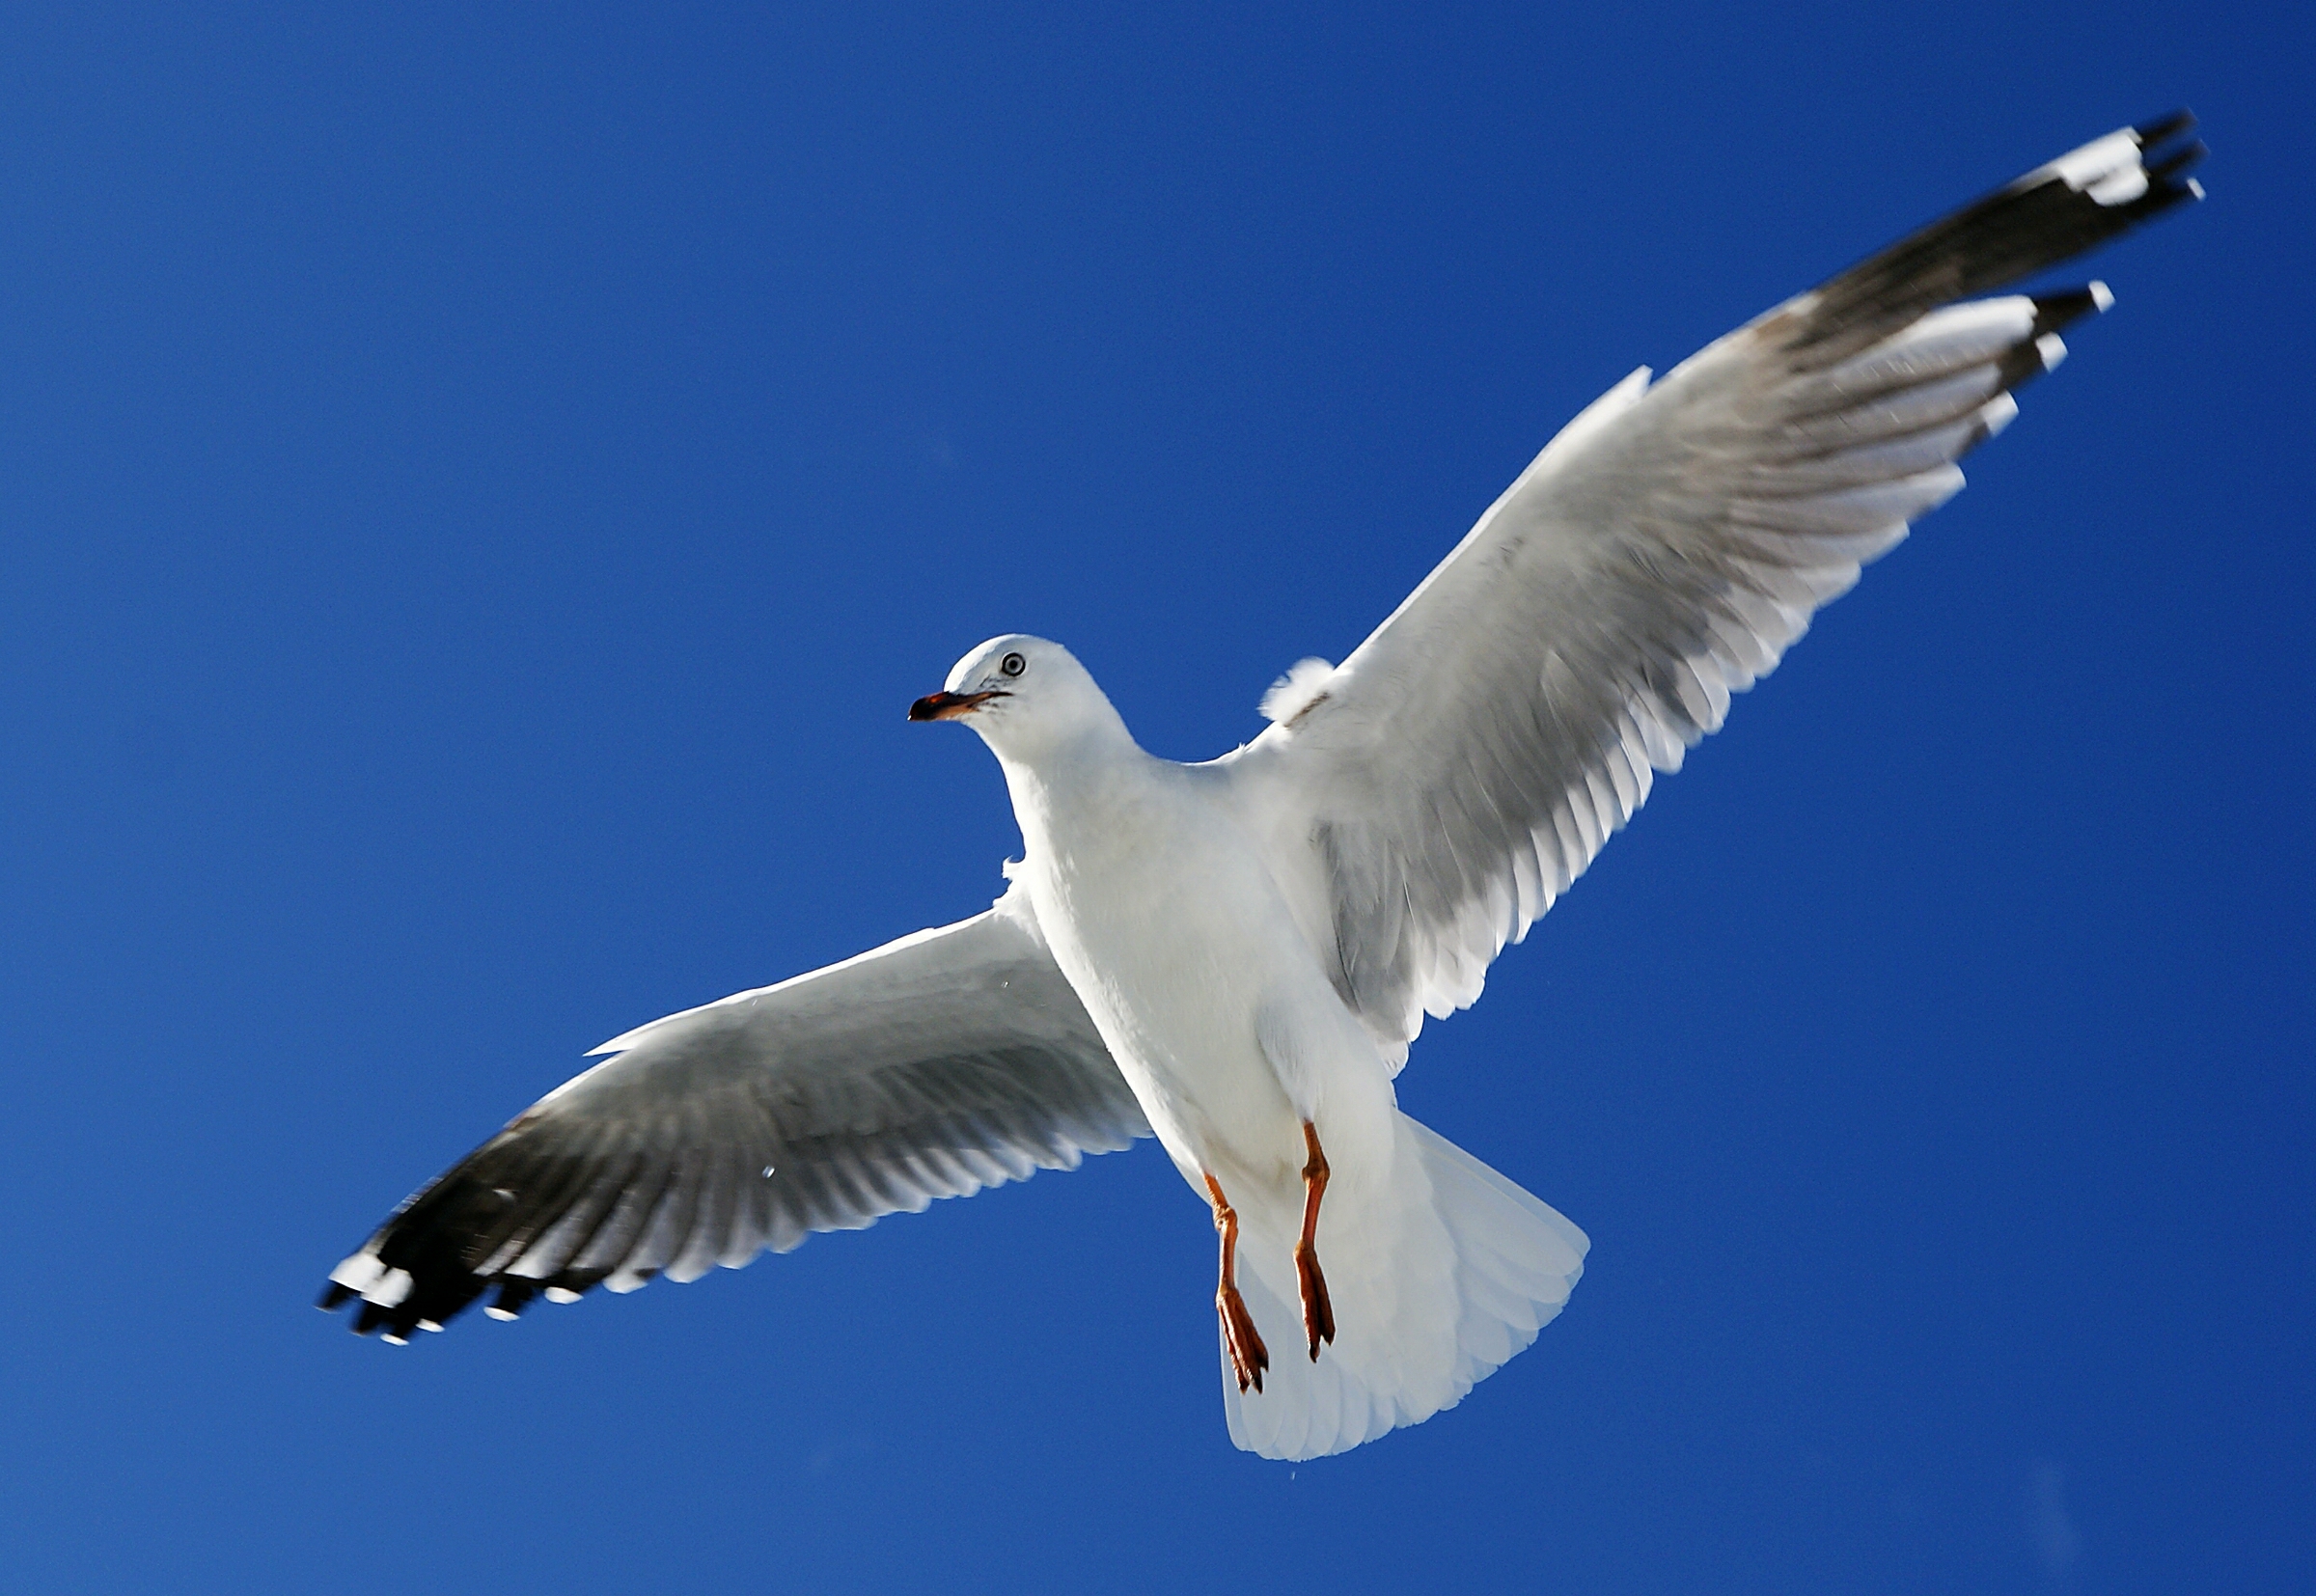
bird, wing, seabird, gull, beak, flight, gulls, publicdomain, seabirds, vertebrate, albatross, redbilledseagull, gannet, charadriiformes, european herring gull